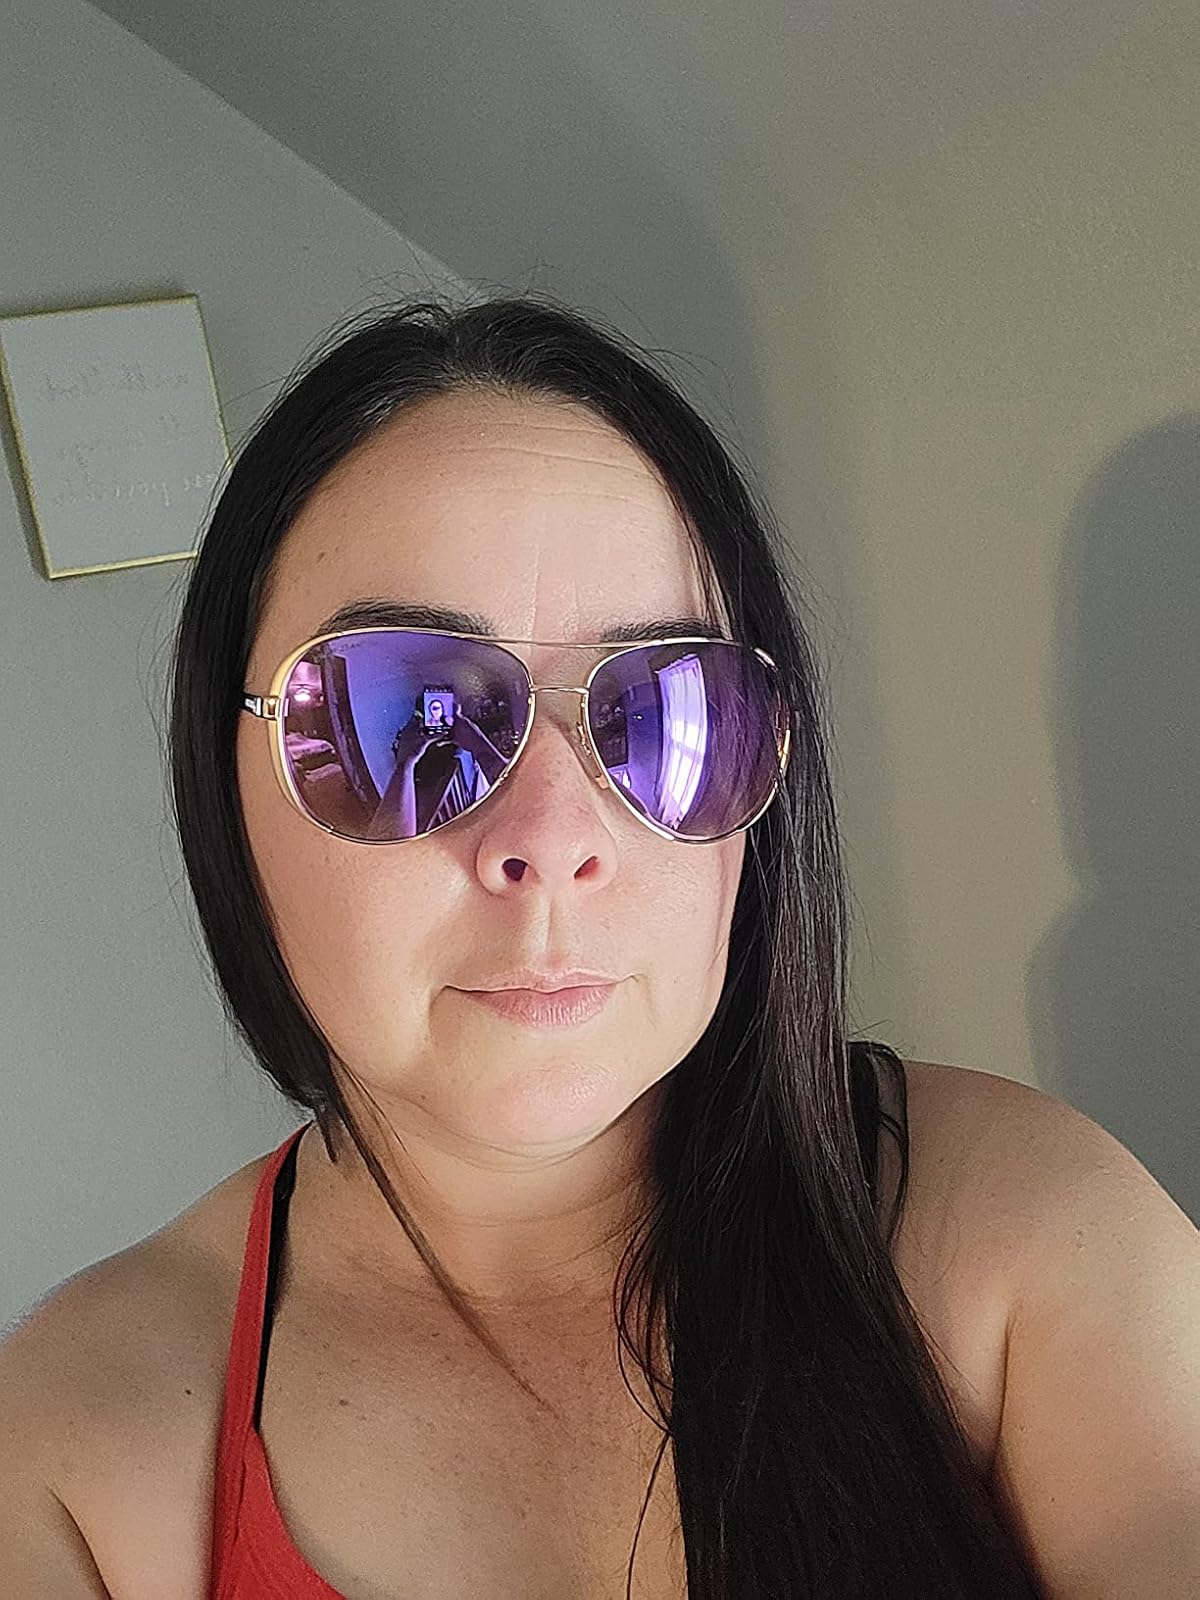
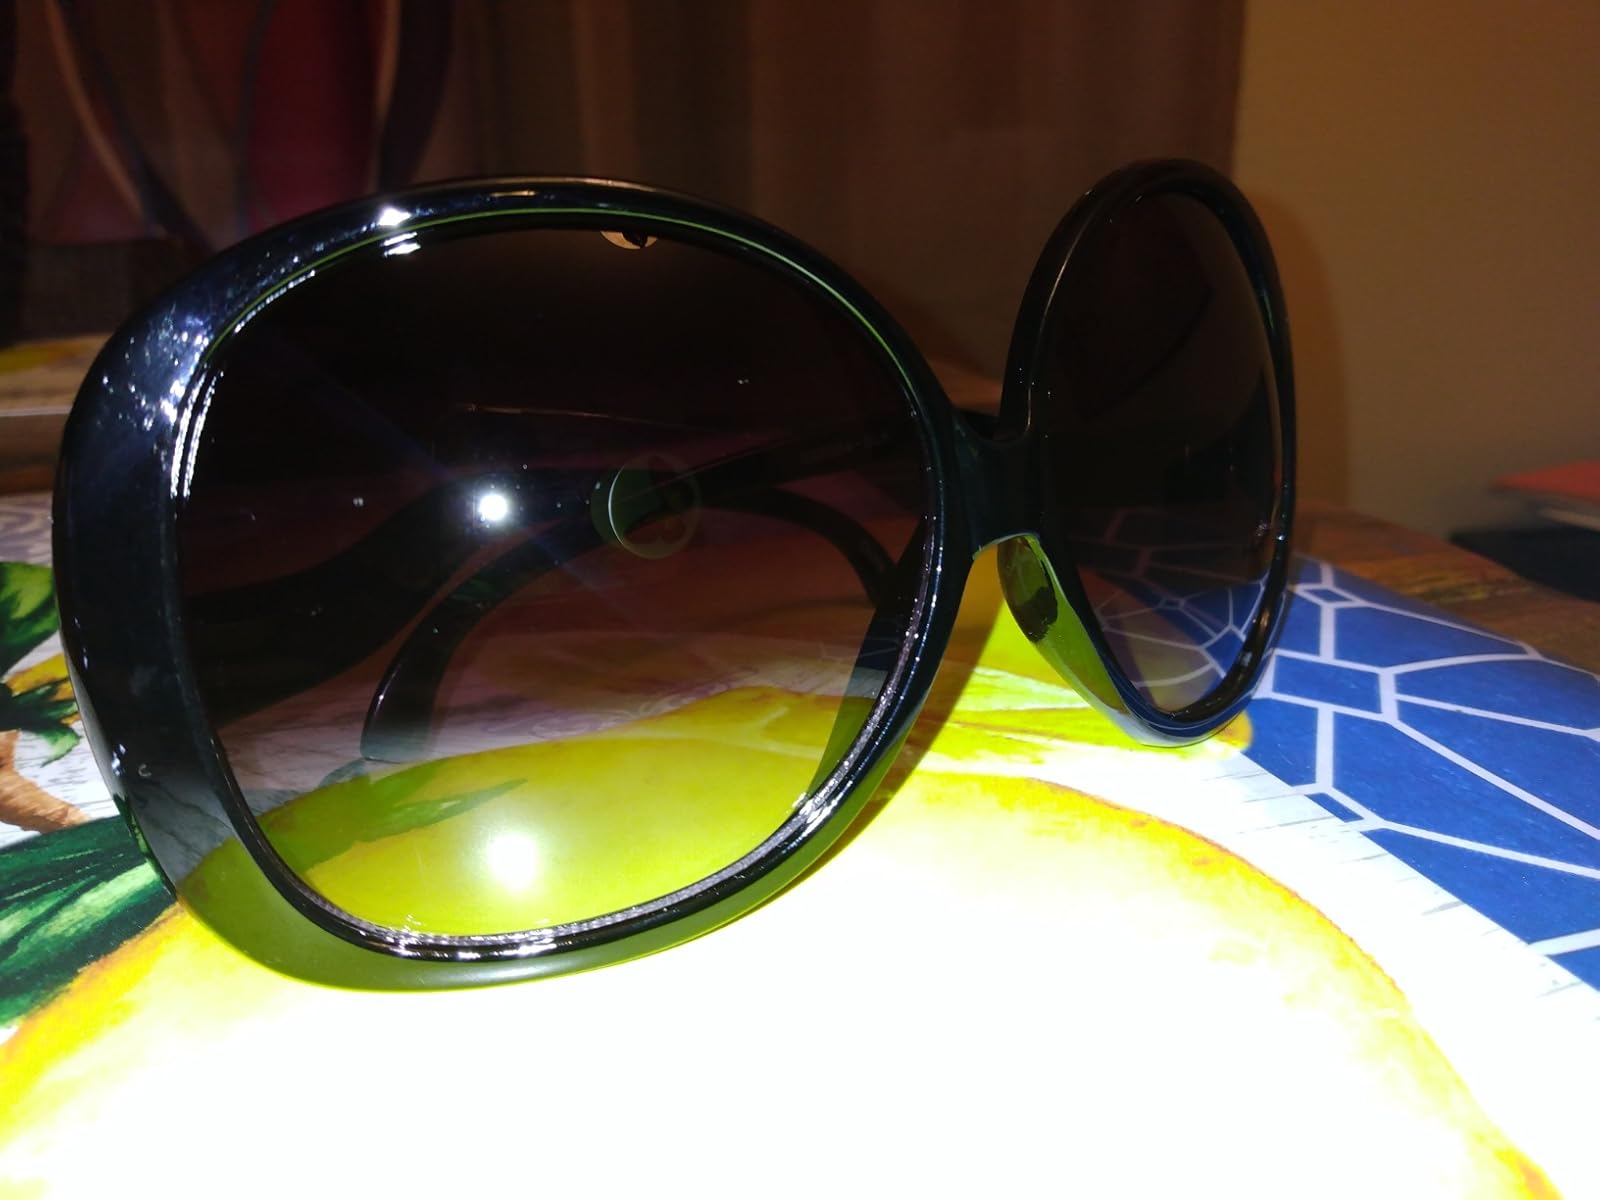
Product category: accessories_sunglasses
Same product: no